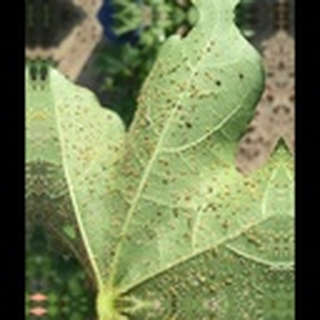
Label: cotton_aphids